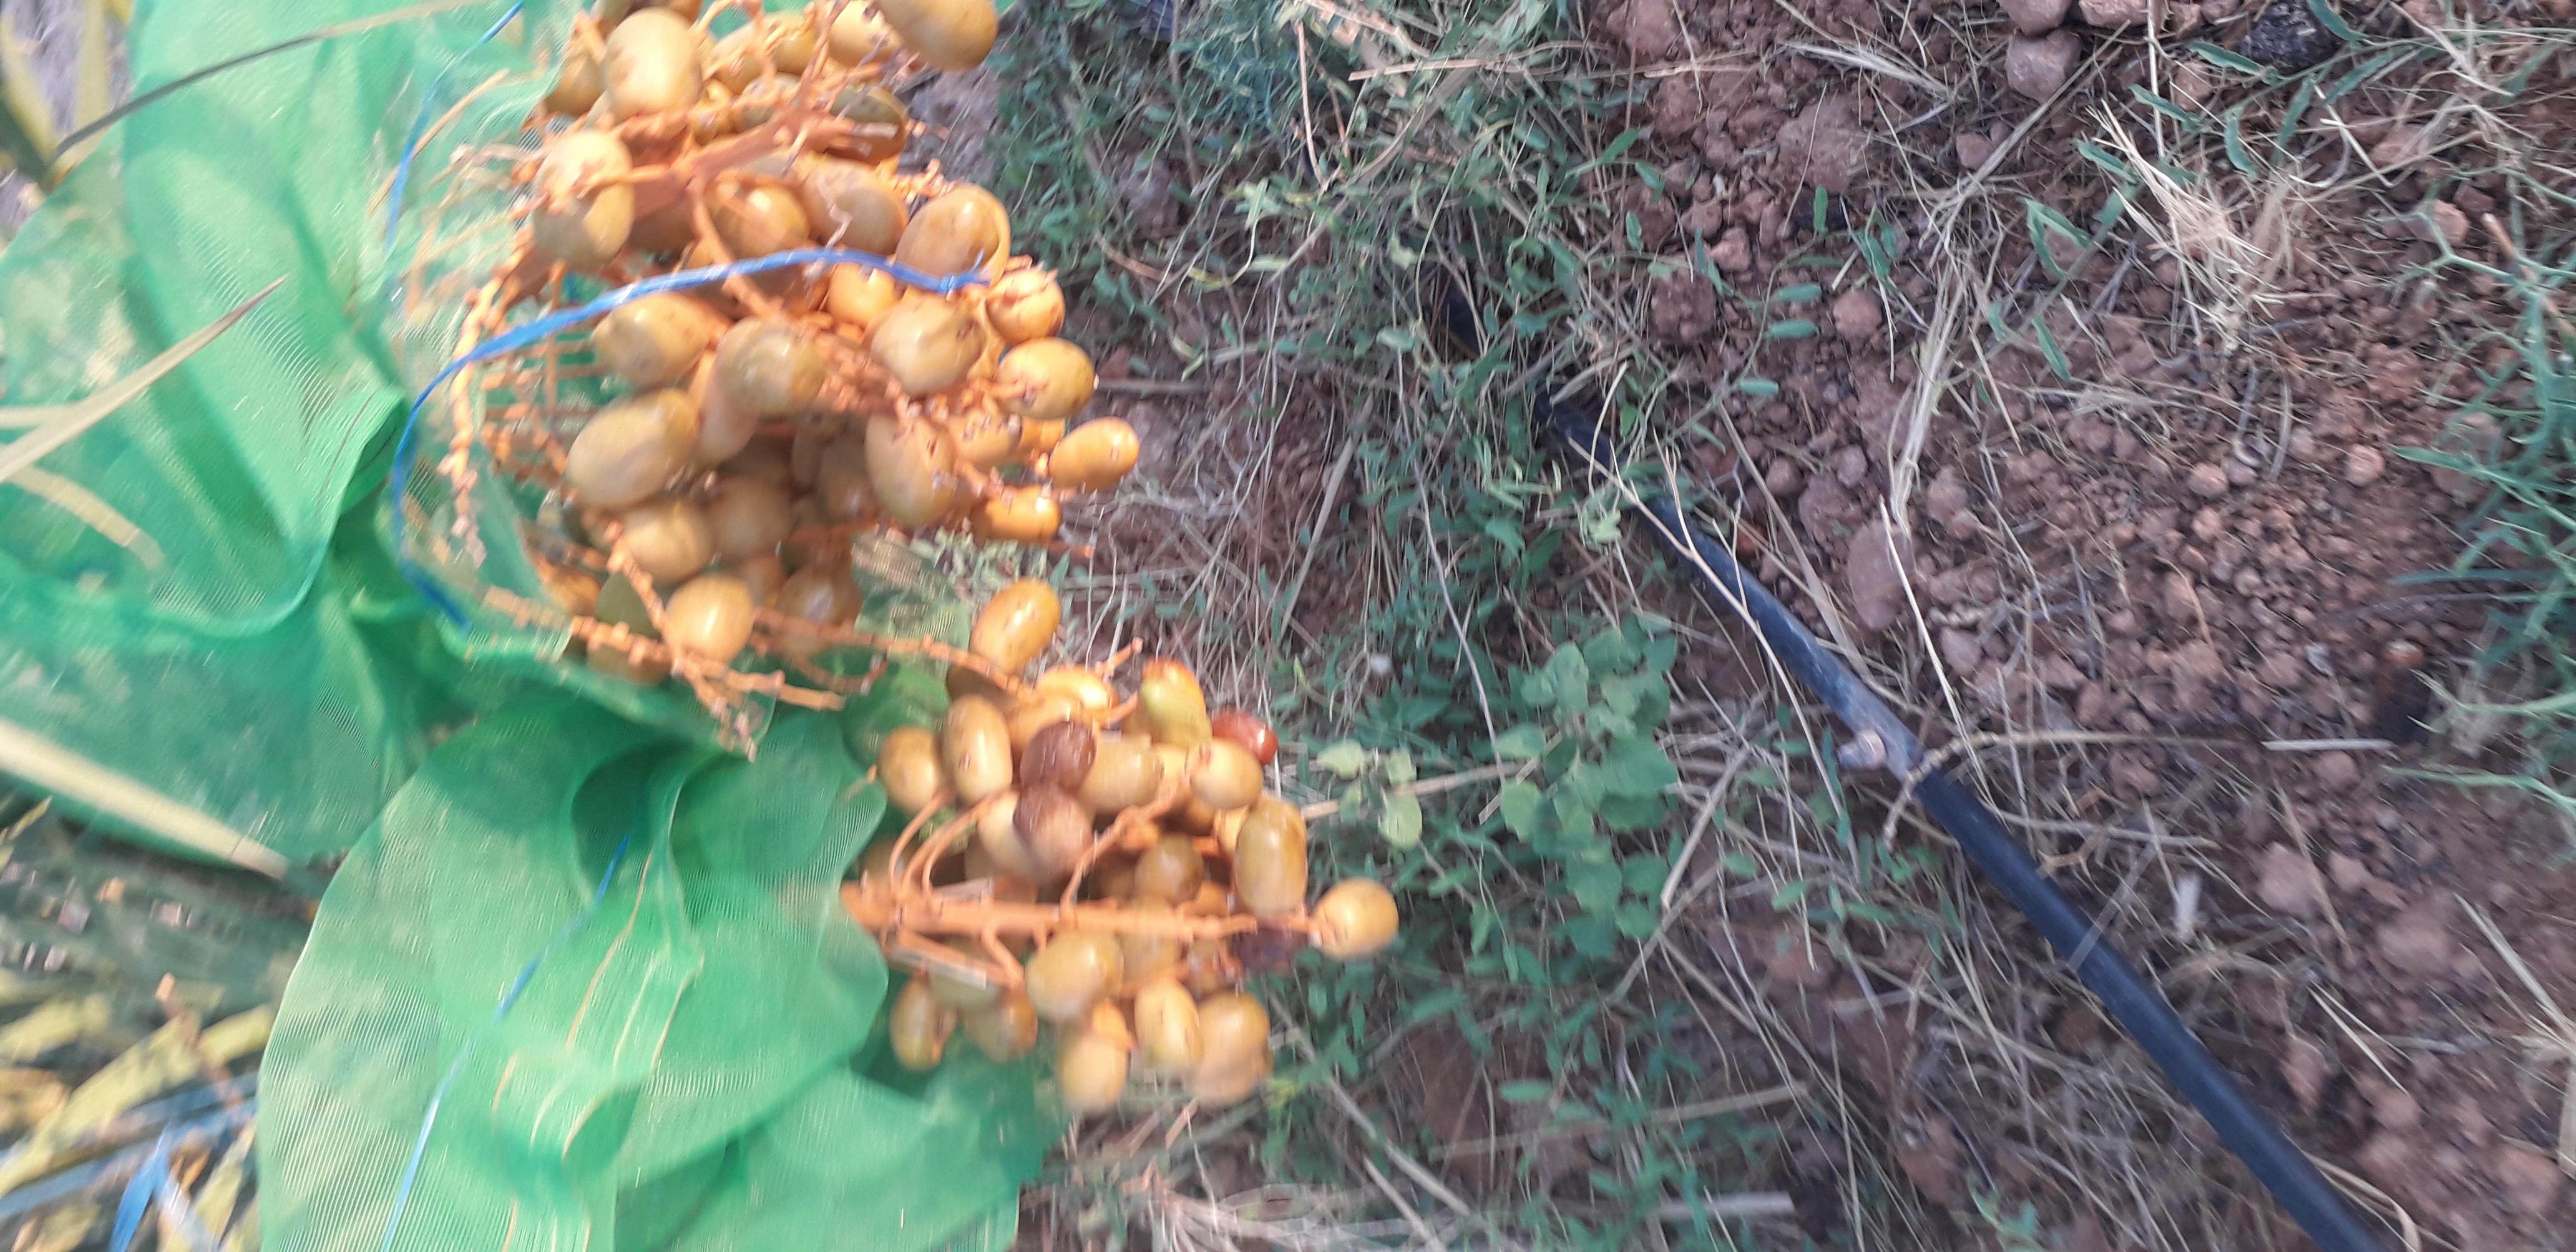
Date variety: Boufagous